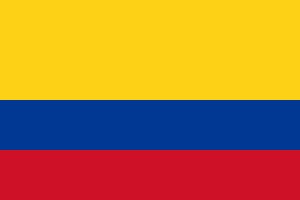
Colombias flag
Colombias nationalflag. Størrelsesforhold: 2:3
Colombias flag blev officielt 26. november 1861. Den er en horisontal trikolore i gult, blåt og rødt. Den gule stribe er bredere end de andre og udgør halvdelen af flagets bredde. De to øvrige striber udgør hver en fjerdedel af flagets bredde.